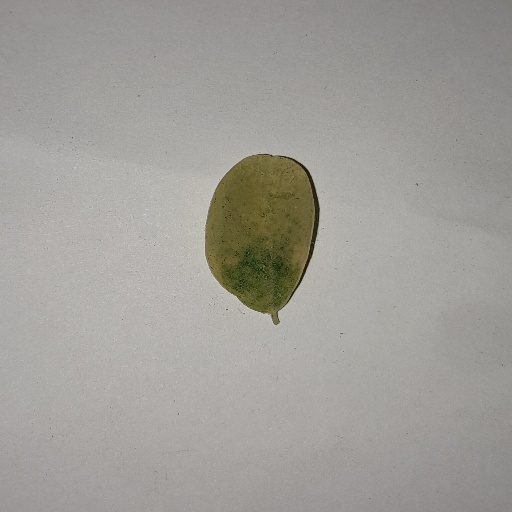
Species: Sojina
Leaf condition: Yellow Leaf